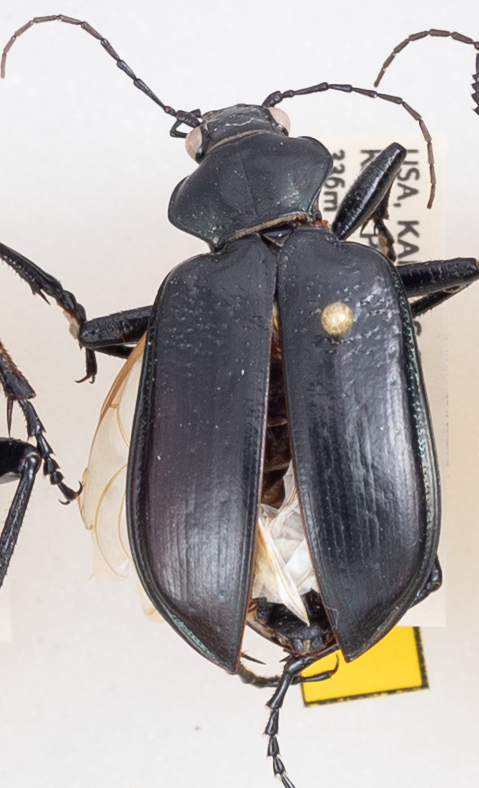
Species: Calosoma affine
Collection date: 2019-06-19
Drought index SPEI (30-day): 0.1
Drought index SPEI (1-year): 1.69
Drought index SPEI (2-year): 0.24